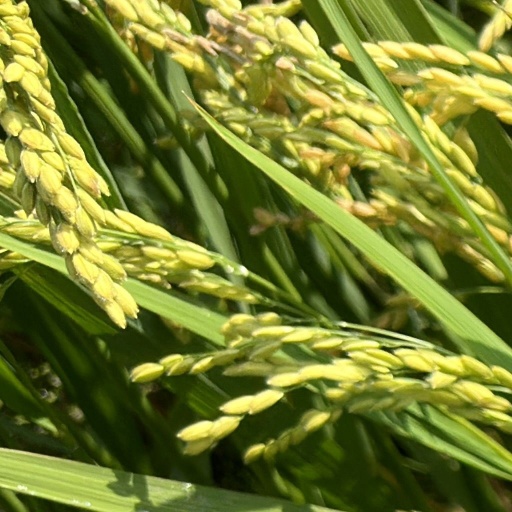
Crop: rice